Albert Hastings Markham

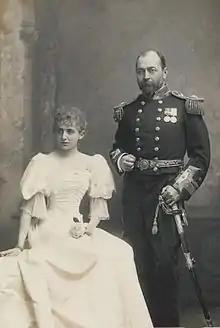
Sir Albert Markham and Lady Dora Markham

For the British Arctic Expedition of 1875–76 he was appointed second-in-command of HMS "Alert" under Captain Nares. Despite suffering from scurvy and being poorly clothed, he led a sledge-party to reach the highest latitude ever attained at the time (83°20′26″ N), a record that stood for 20 years. They did, however, fail to realize their ultimate goal of reaching the North Pole.